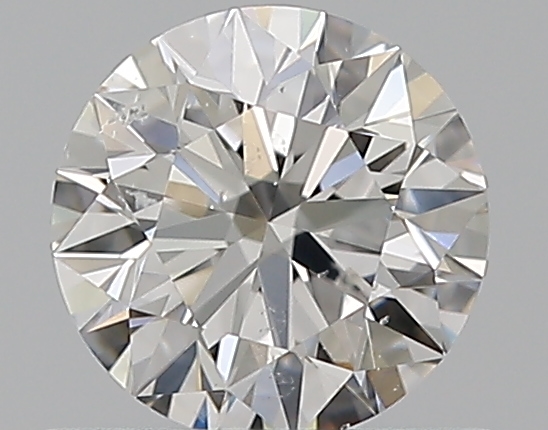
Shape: round
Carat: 0.55
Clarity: SI2
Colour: E
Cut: EX
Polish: EX
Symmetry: EX
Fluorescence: N
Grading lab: GIA
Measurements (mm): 5.22 x 5.25 x 3.26